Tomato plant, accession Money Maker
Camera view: horizontal (90 deg, fisheye); turntable rotation: 60 degrees
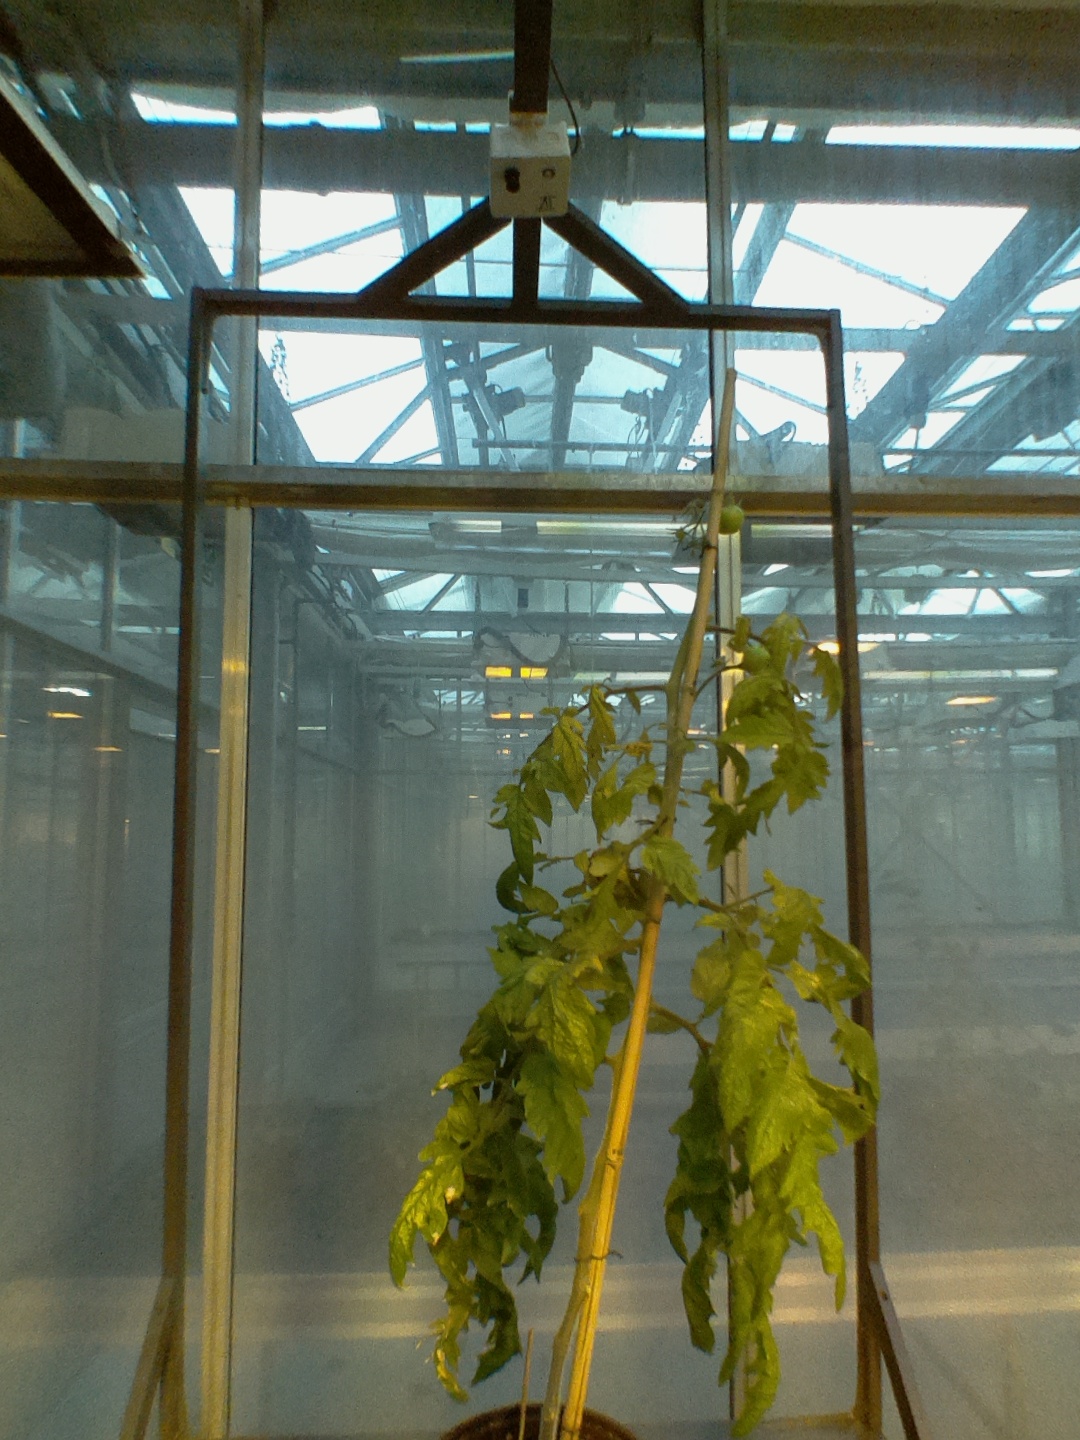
BBCH growth stage 81: 10%-20% of fruits show typical fully ripe color